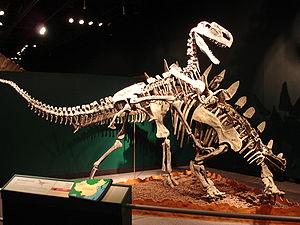
L'infra-ordre éteint des Stegosauria regroupe des dinosaures ornithischiens herbivores portant des plaques osseuses sur leur dos. Ils ont vécu au moins à partir du Jurassique moyen jusqu'à, au moins, la fin du Crétacé inférieur.